Brachial plexus

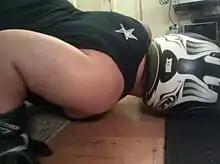
This shows a simulated example of motorcyclist colliding with the floor at an angle, which may damage the brachial plexus nerves. The photo shows how head and shoulder are extremely separated, which may stretch or even tear the nerves in the between area. Protective gear can help prevent nerve damage by providing extra support on the opposite side of the head to prevent over-stretching the neck.

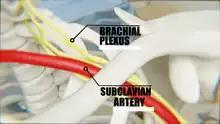
Brachial Plexus relation with the clavicle and the subclavian artery.

Injury to the brachial plexus may affect sensation or movement of different parts of the arm. Injury can be caused by the shoulder being pushed down and the head being pulled up, which stretches or tears the nerves. Injuries associated with malpositioning commonly affect the brachial plexus nerves, rather than other peripheral nerve groups. Due to the brachial plexus nerves being very sensitive to position, there are very limited ways of preventing such injuries. The most common victims of brachial plexus injuries consist of victims of motor vehicle accidents and newborns.